Everglades National Park

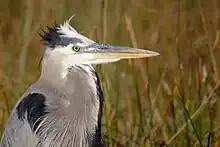
A great blue heron along the Anhinga Trail

Freshwater marl prairies are similar to sloughs but lack the slow movement of surface water; instead, water seeps through a calcitic mud called marl. Algae and other microscopic organisms form periphyton, which attaches to limestone. When it dries it turns into a gray mud. Sawgrass and other water plants grow shorter in freshwater marl than they do in peat, the other type of soil in the Everglades which is found where water remains present longer throughout the year. Marl prairies are usually under water from three to seven months of the year, whereas sloughs may remain submerged for longer than nine months and sometimes remain under water from one year to the next. Sawgrass may dominate sloughs, creating a monoculture. Other grasses, such as muhly grass ("Muhlenbergia sericea") and broad-leafed water plants can be found in marl prairies. Animals living in the freshwater sloughs also inhabit marl prairies. Marl prairies may go dry in some parts of the year; alligators play a vital role in maintaining life in remote parts of the Everglades by burrowing in the mud during the dry season, creating pools of water where fish and amphibians survive from one year to the next. Alligator holes also attract other animals who congregate to feed on smaller prey. When the region floods again during the wet season, the fish and amphibians which were sustained in the alligator holes then repopulate freshwater marl prairies.